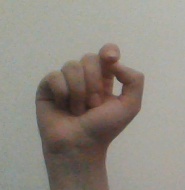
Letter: fa